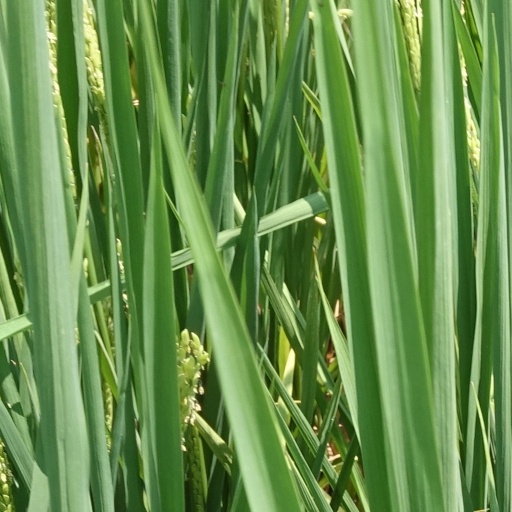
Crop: rice